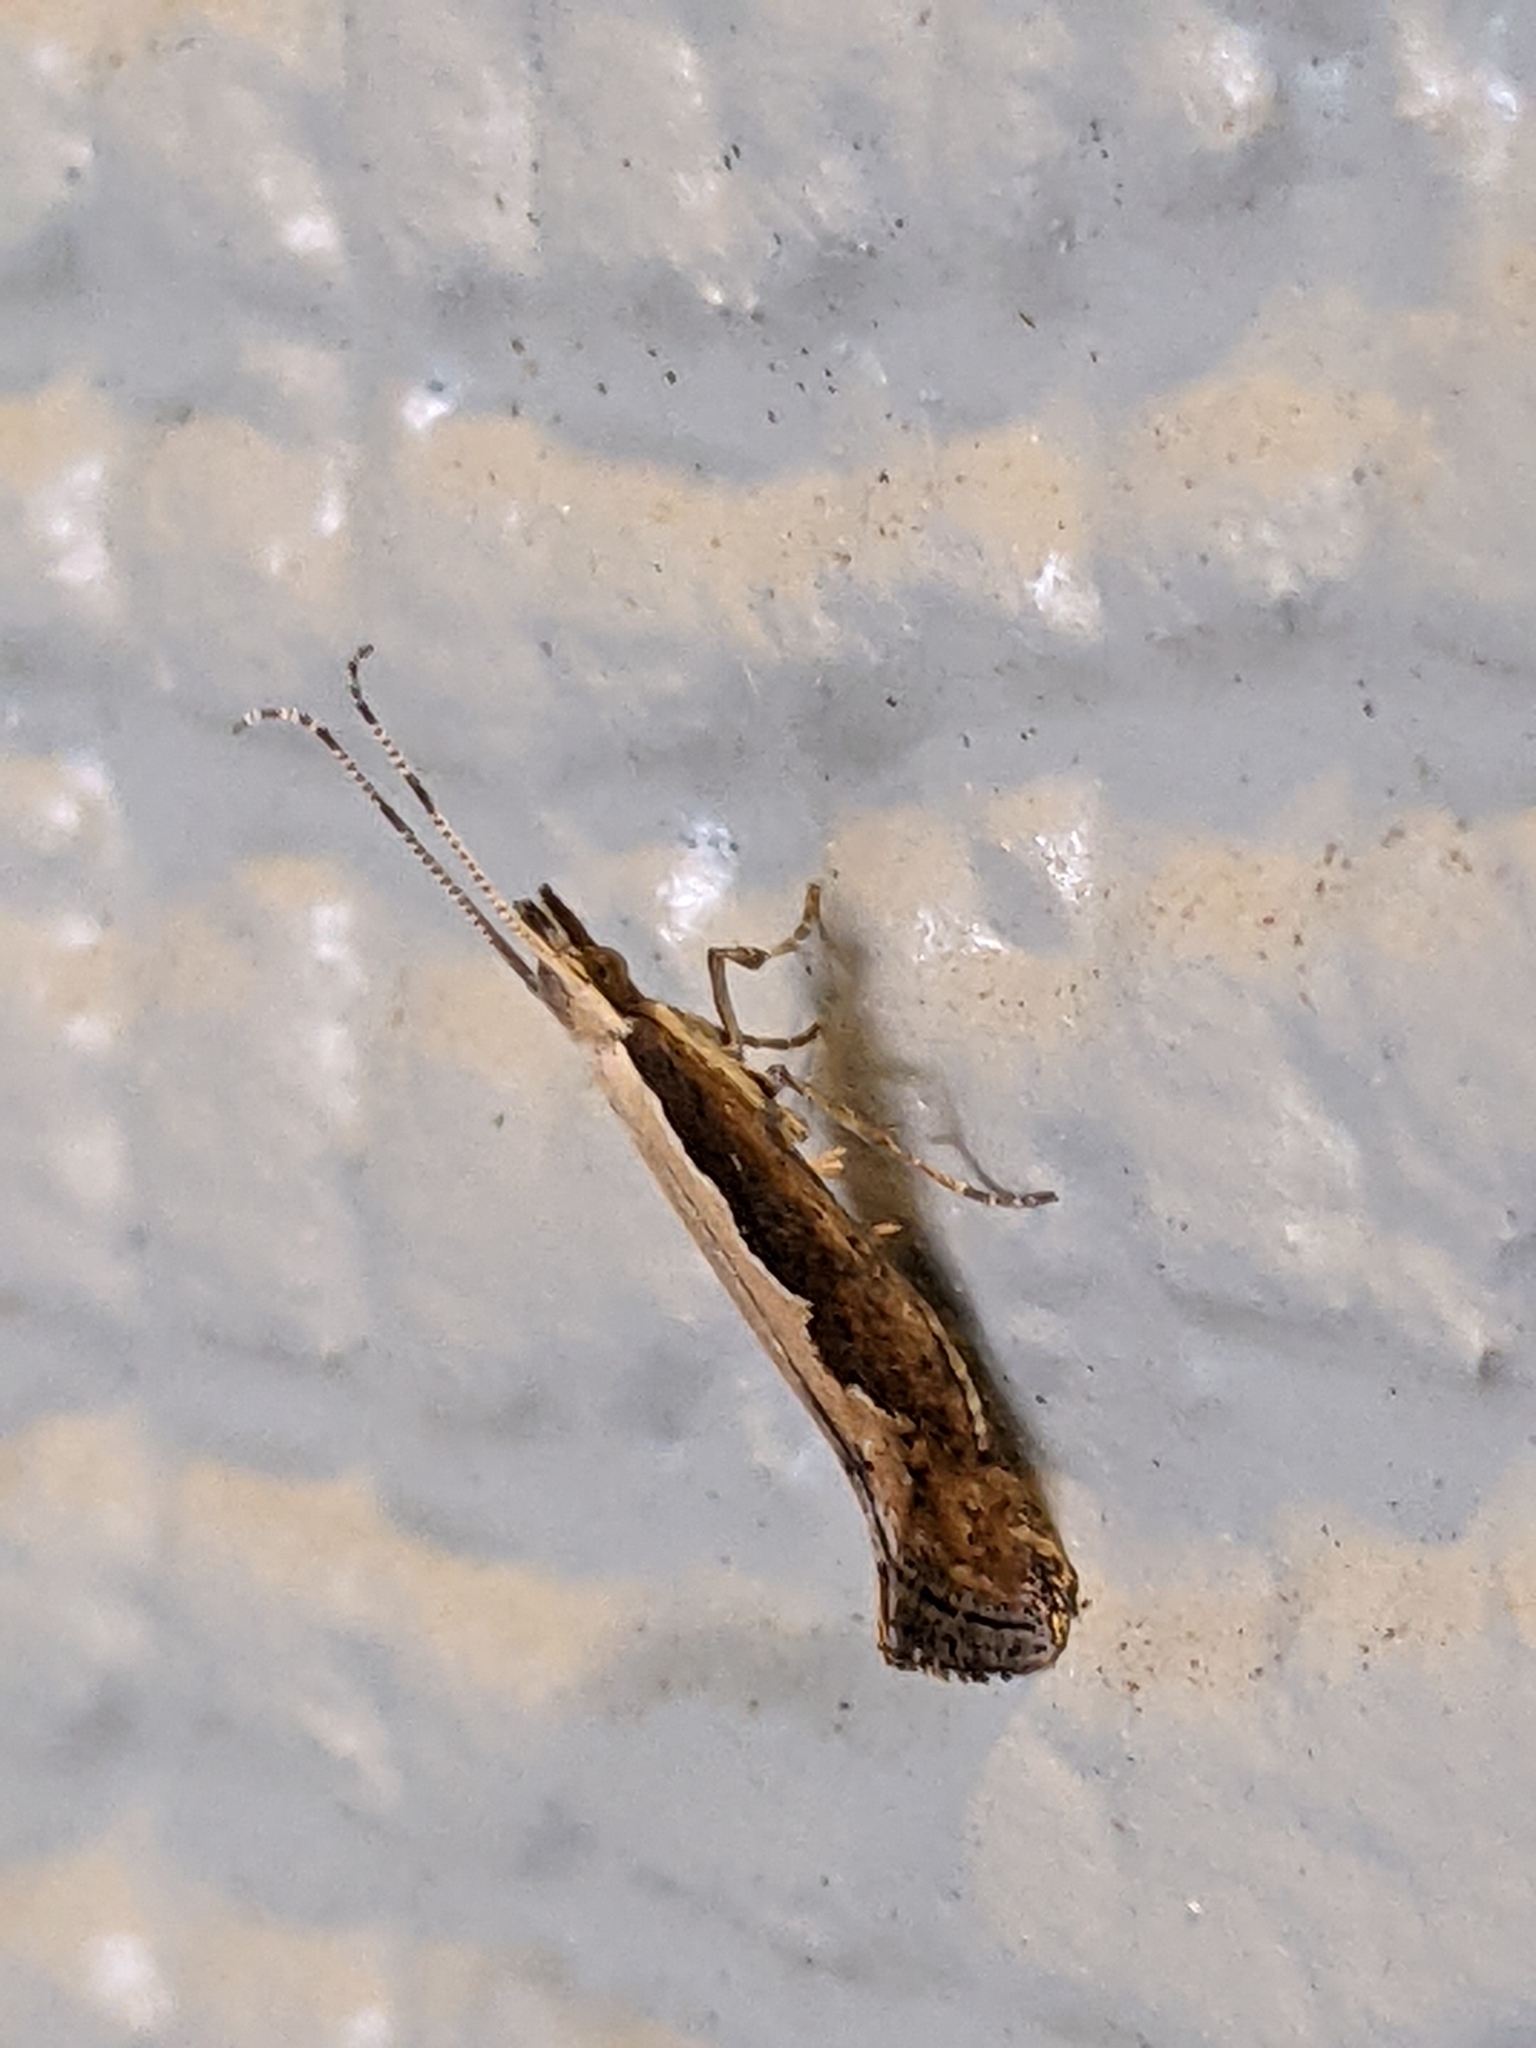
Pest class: diamondback_moth